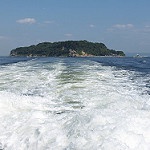
Label: sea